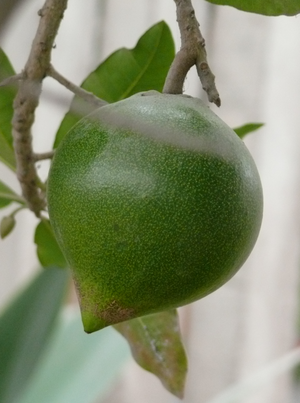
Pouteria lucuma
Pouteria lucuma est un arbre de la famille des Sapotaceae, indigènes du Pérou, qui donne un fruit connu sous le nom de lucuma dans les Andes. La lucuma est apprécié dans les desserts, particulièrement sous forme de glace ou de gâteau.